Anatoli, Serres

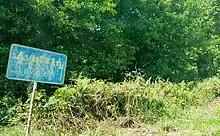
Anatoli village sign

Anatoli is a village and a community in the municipality of Sintiki, within the regional section of Serres, at the border with the neighbouring regional section of Kilkis. It was known as Anatolou (Ανατολού) prior to 1927. As a result of the Kallikratis plan of 2010, it belongs to the municipality of Sintiki. Prior to this date, it had been in the municipality of Kerkini. According to the 2021 census, it has a population of 252 inhabitants, the majority of whom have roots in the Greek disapora who came from areas of Pontus. According to the 1928 census, Anatolia is a purely refugee village with 31 refugee families of 108 people.